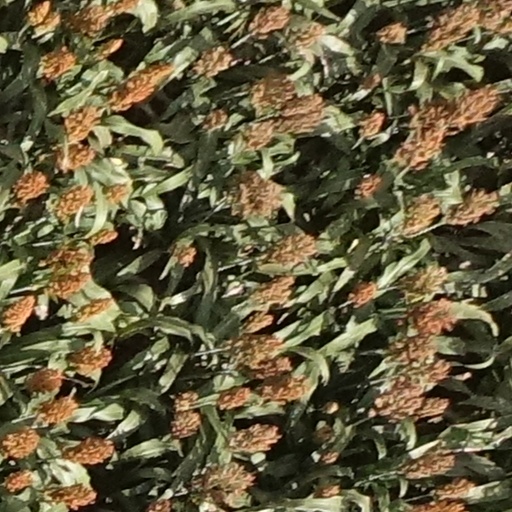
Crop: sorghum